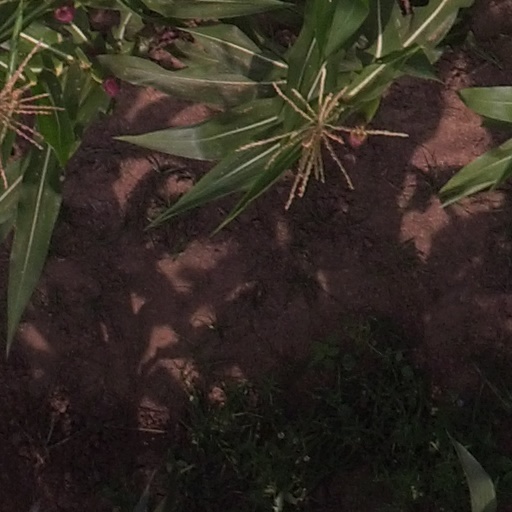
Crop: maize; corn